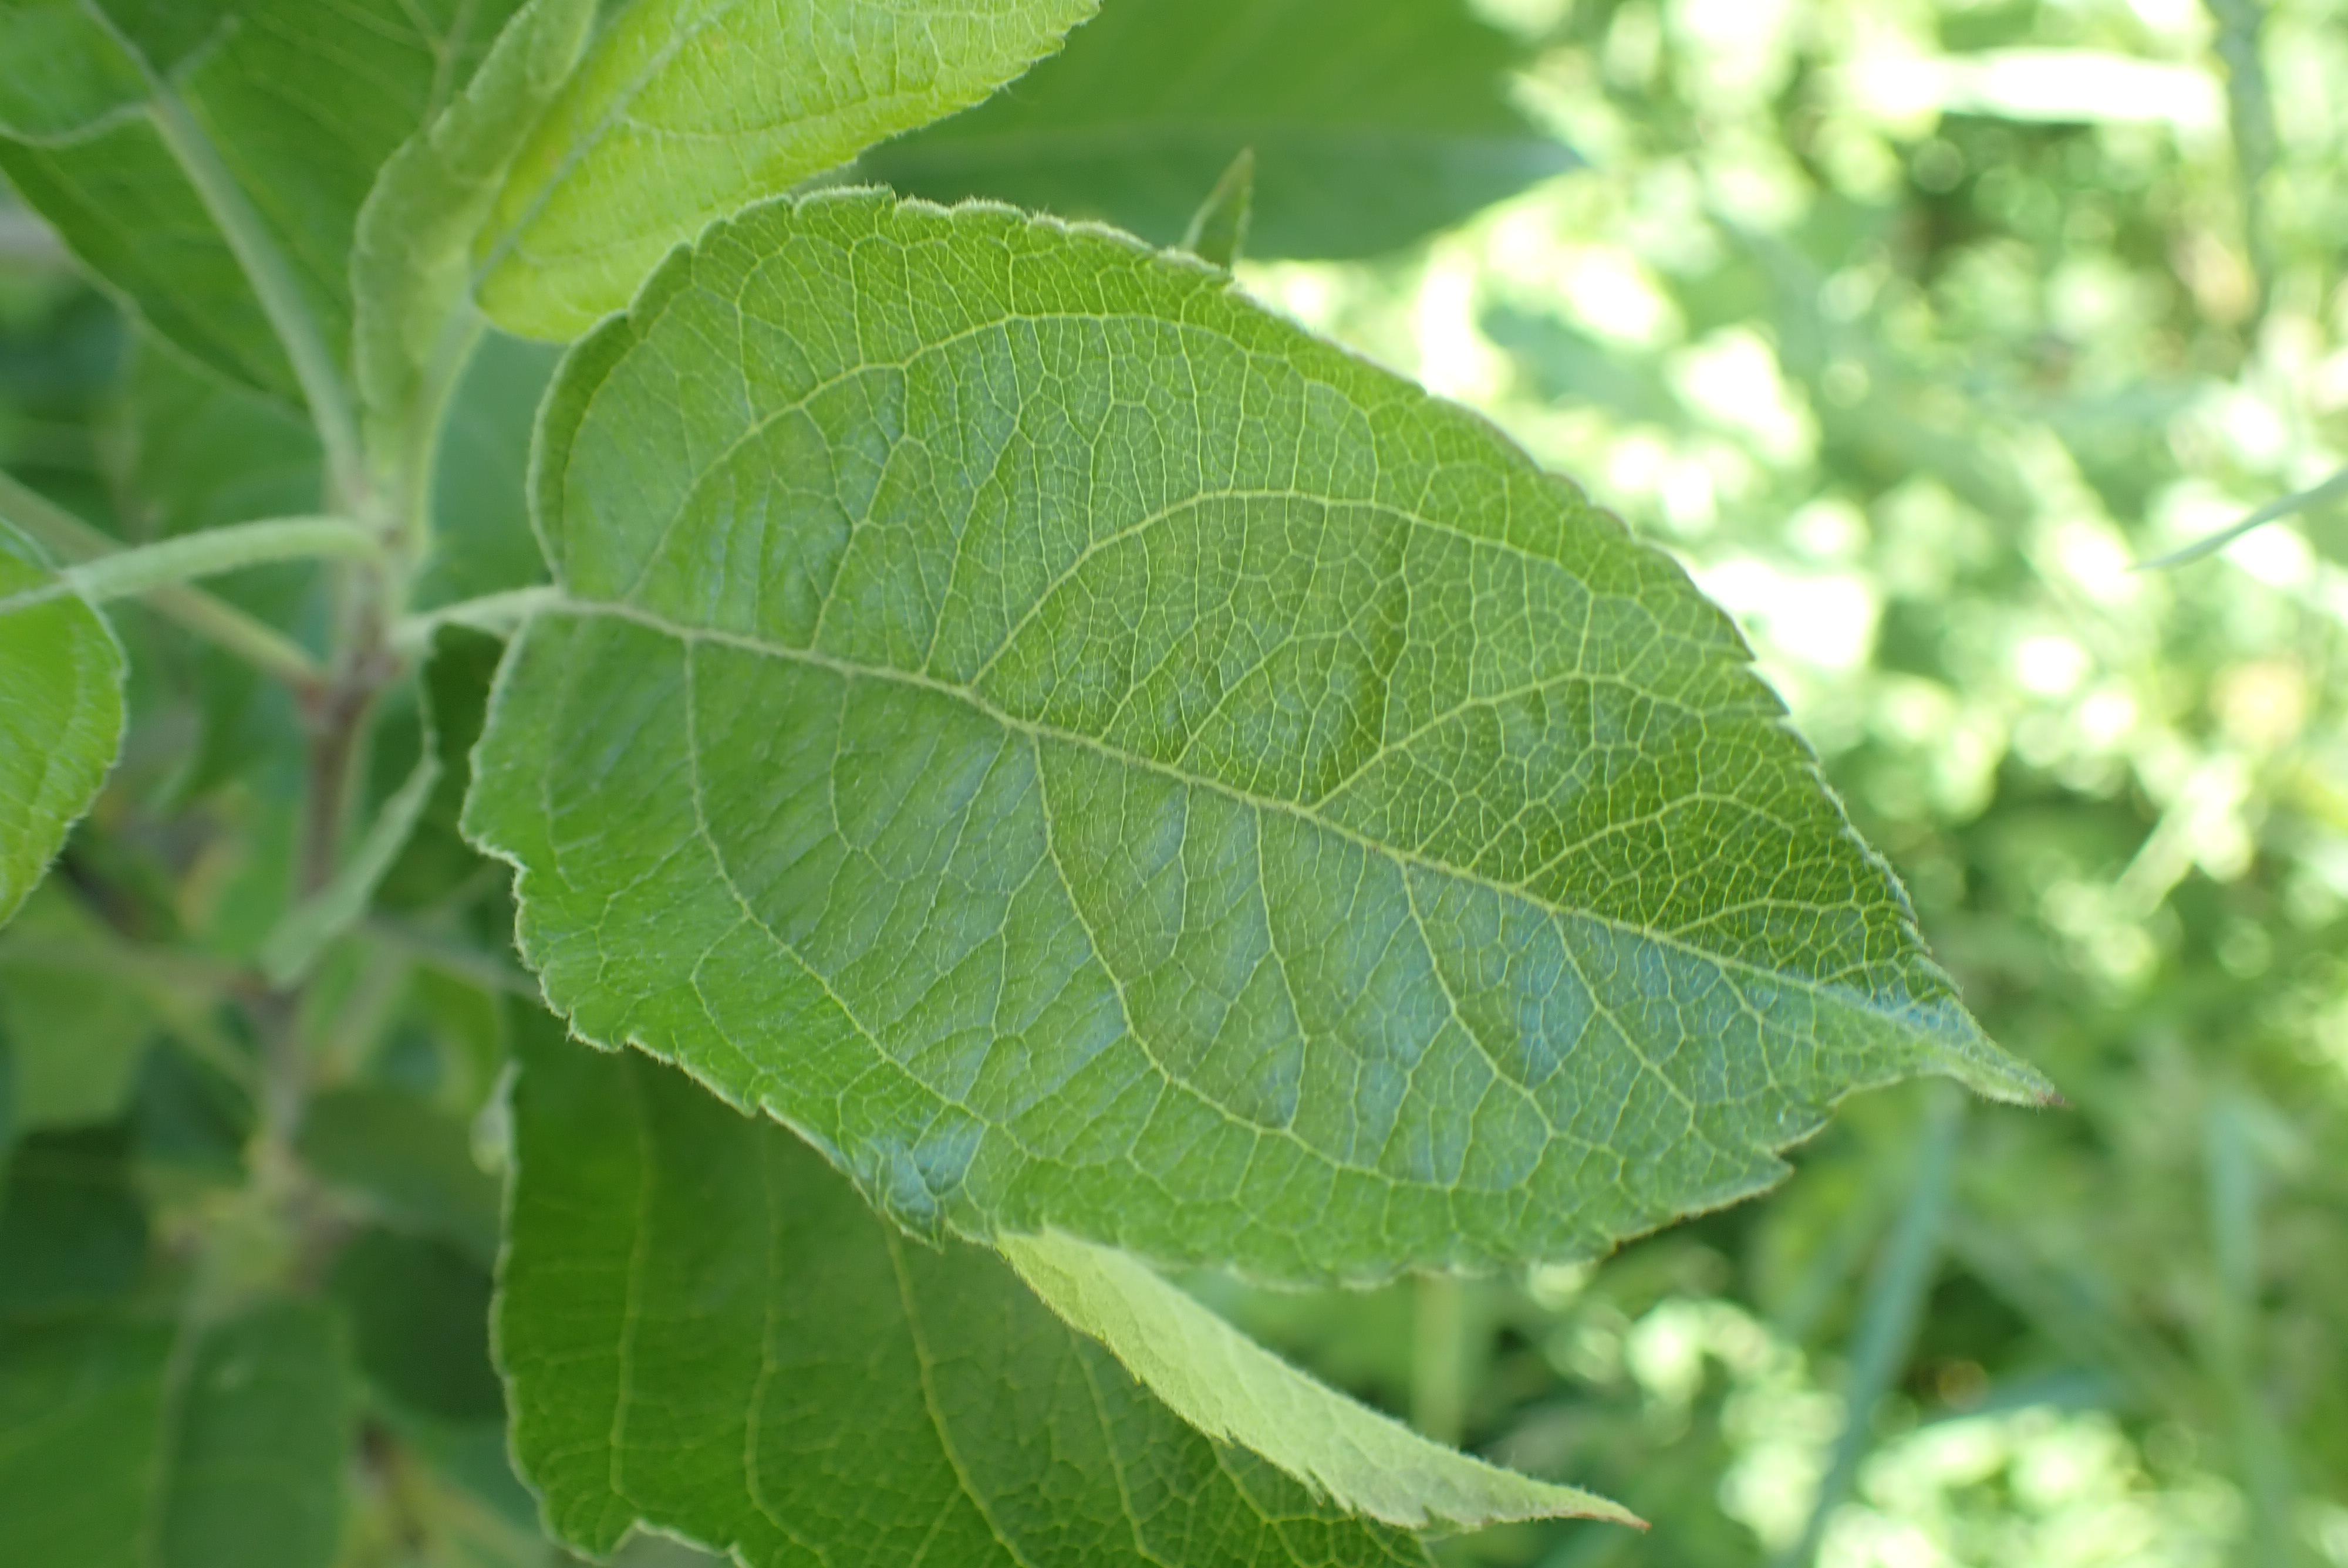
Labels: healthy